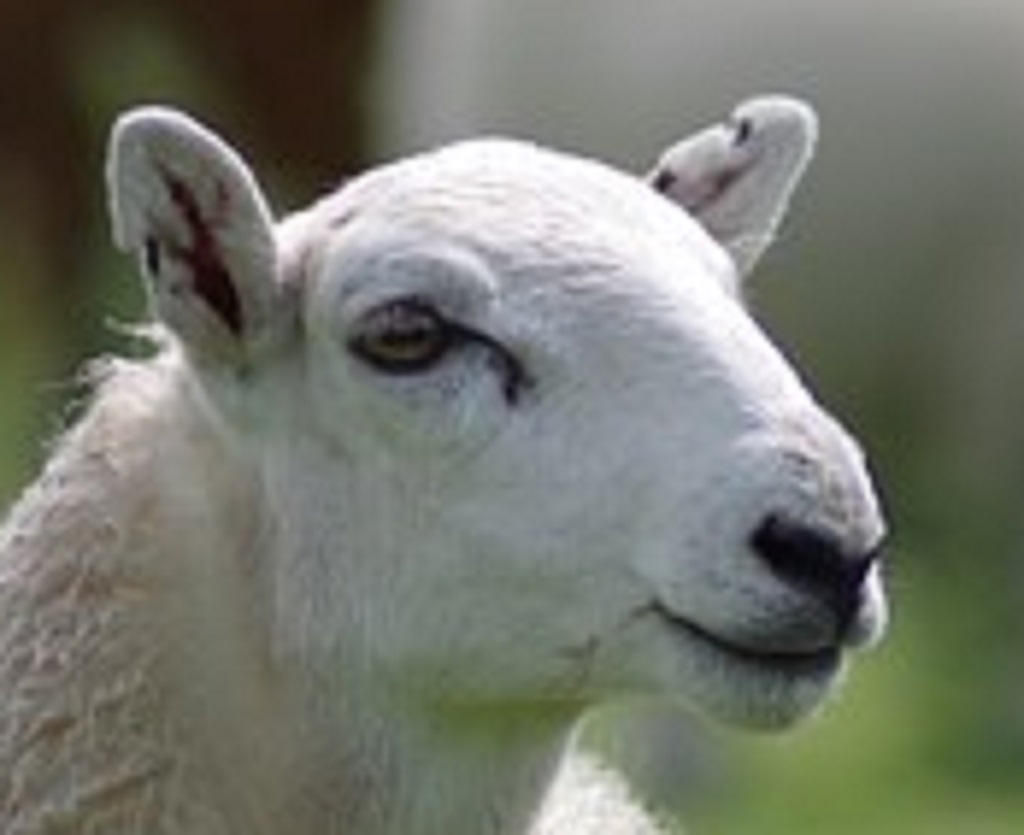
Label: no pain